Bouffant

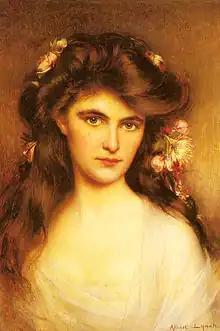
Albert Lynch, "A Young Beauty With Flowers in Her Hair", oil on panel

A bouffant is a type of puffy, rounded hairstyle characterized by hair raised high on the head and usually covering the ears or hanging down on the sides.